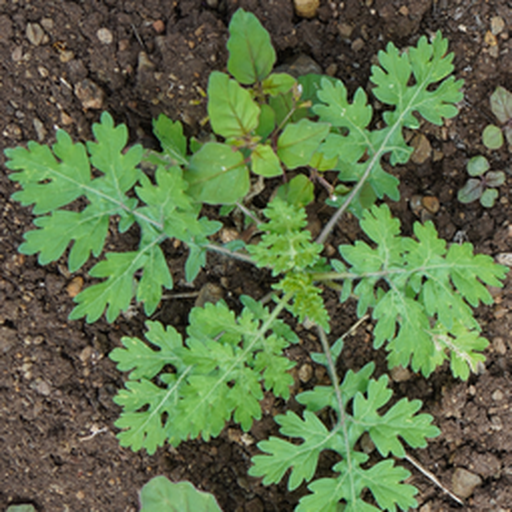
Weed species: Gajar_gavat_(Parthenium hysterophorus)